DC Cupcakes

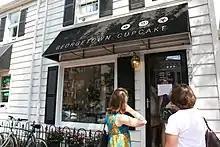
Georgetown Cupcake's original Potomac Street location

DC Cupcakes is an American reality television series that follows sisters and business partners Sophie LaMontagne and Katherine Kallinis (later Berman) as they run Georgetown Cupcake, a small cupcakery located in Washington, D.C. The series premiered on TLC on July 16, 2010.